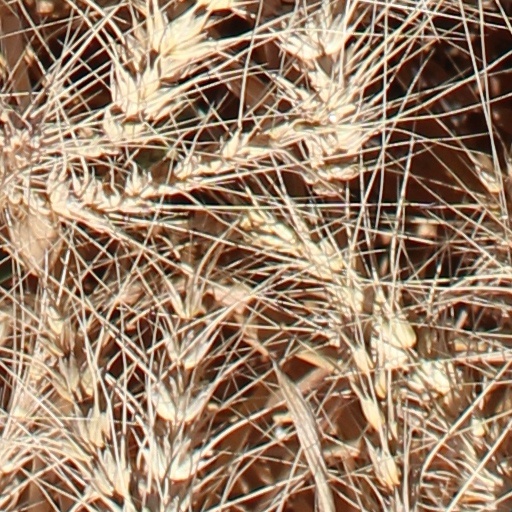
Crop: wheat